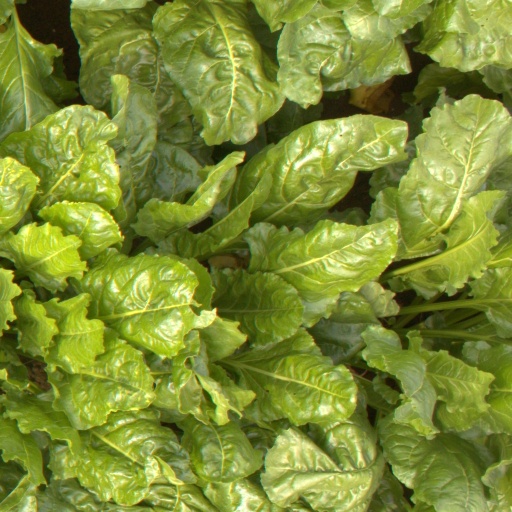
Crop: sugar beet